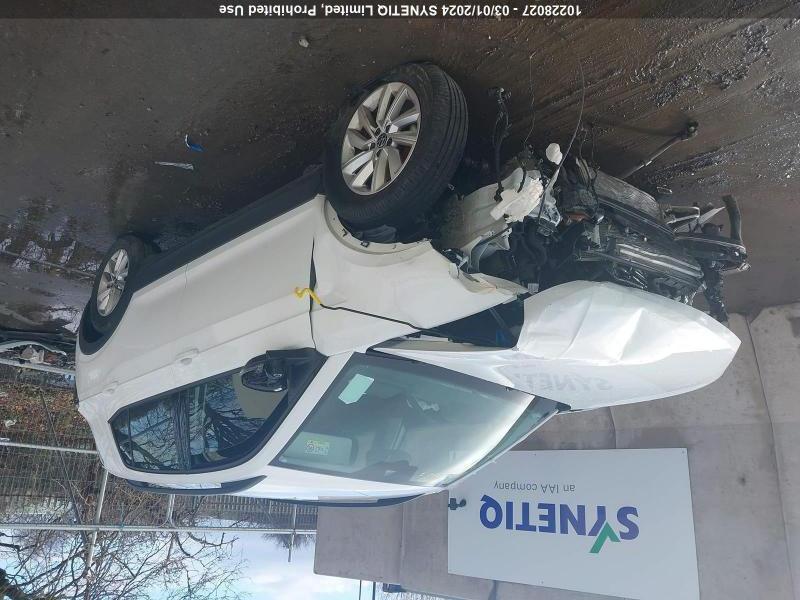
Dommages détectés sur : plaque d'immatriculation avant, pare-choc avant, feu avant gauche, capot, aile avant gauche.
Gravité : majeur